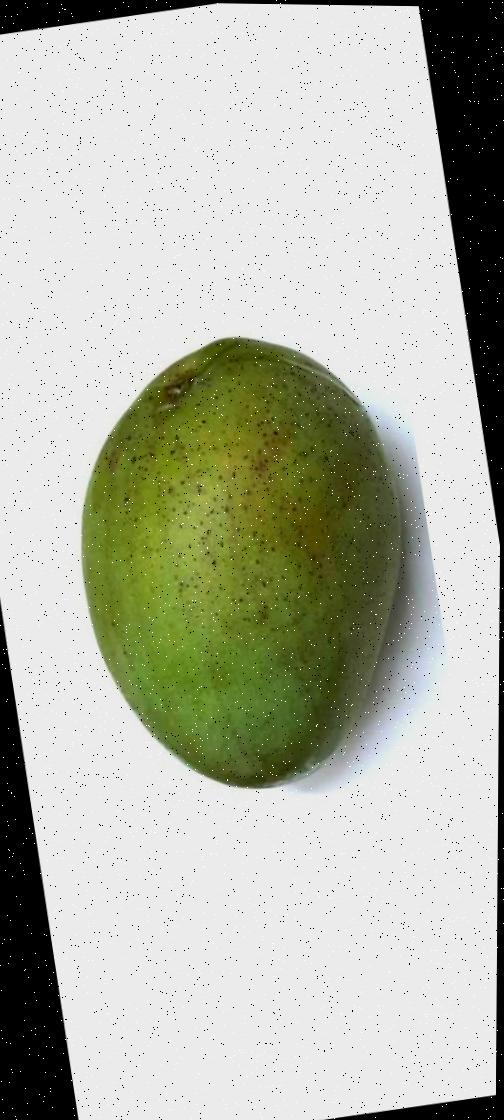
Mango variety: Fazli Shurmai